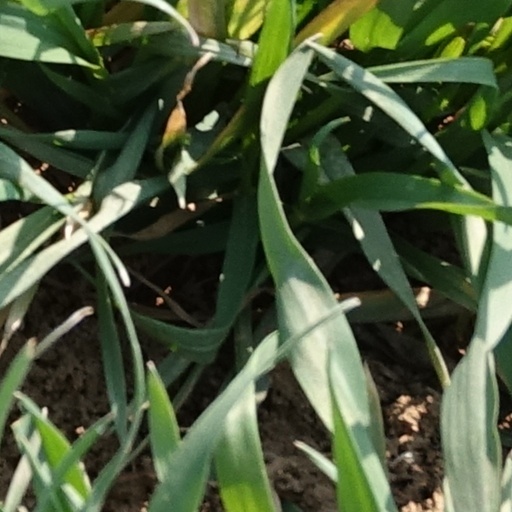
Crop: wheat